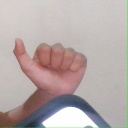
अक्षर: त